2017 People's Climate March

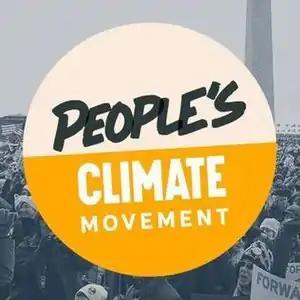
People's Climate Movement logo

The People's Climate March was a protest which took place on Washington, D.C.'s National Mall, and at locations throughout the United States on April 29, 2017. The organizers were the People's Climate Movement. They announced the demonstration in January 2017 to protest the environmental policies of the then U.S. President Donald Trump and his administration. The protests were held at the end of his first 100 days as president, during stormy weather across the U.S. There were an estimated 200,000 participants in the D.C. march.